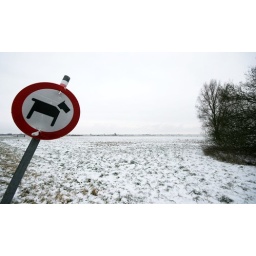
A sign in Holland (Delft) no dogs allowed here....